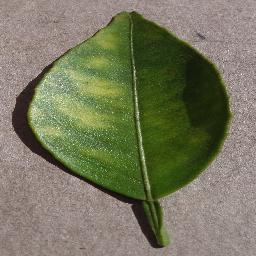
Label: Orange___Haunglongbing_(Citrus_greening)